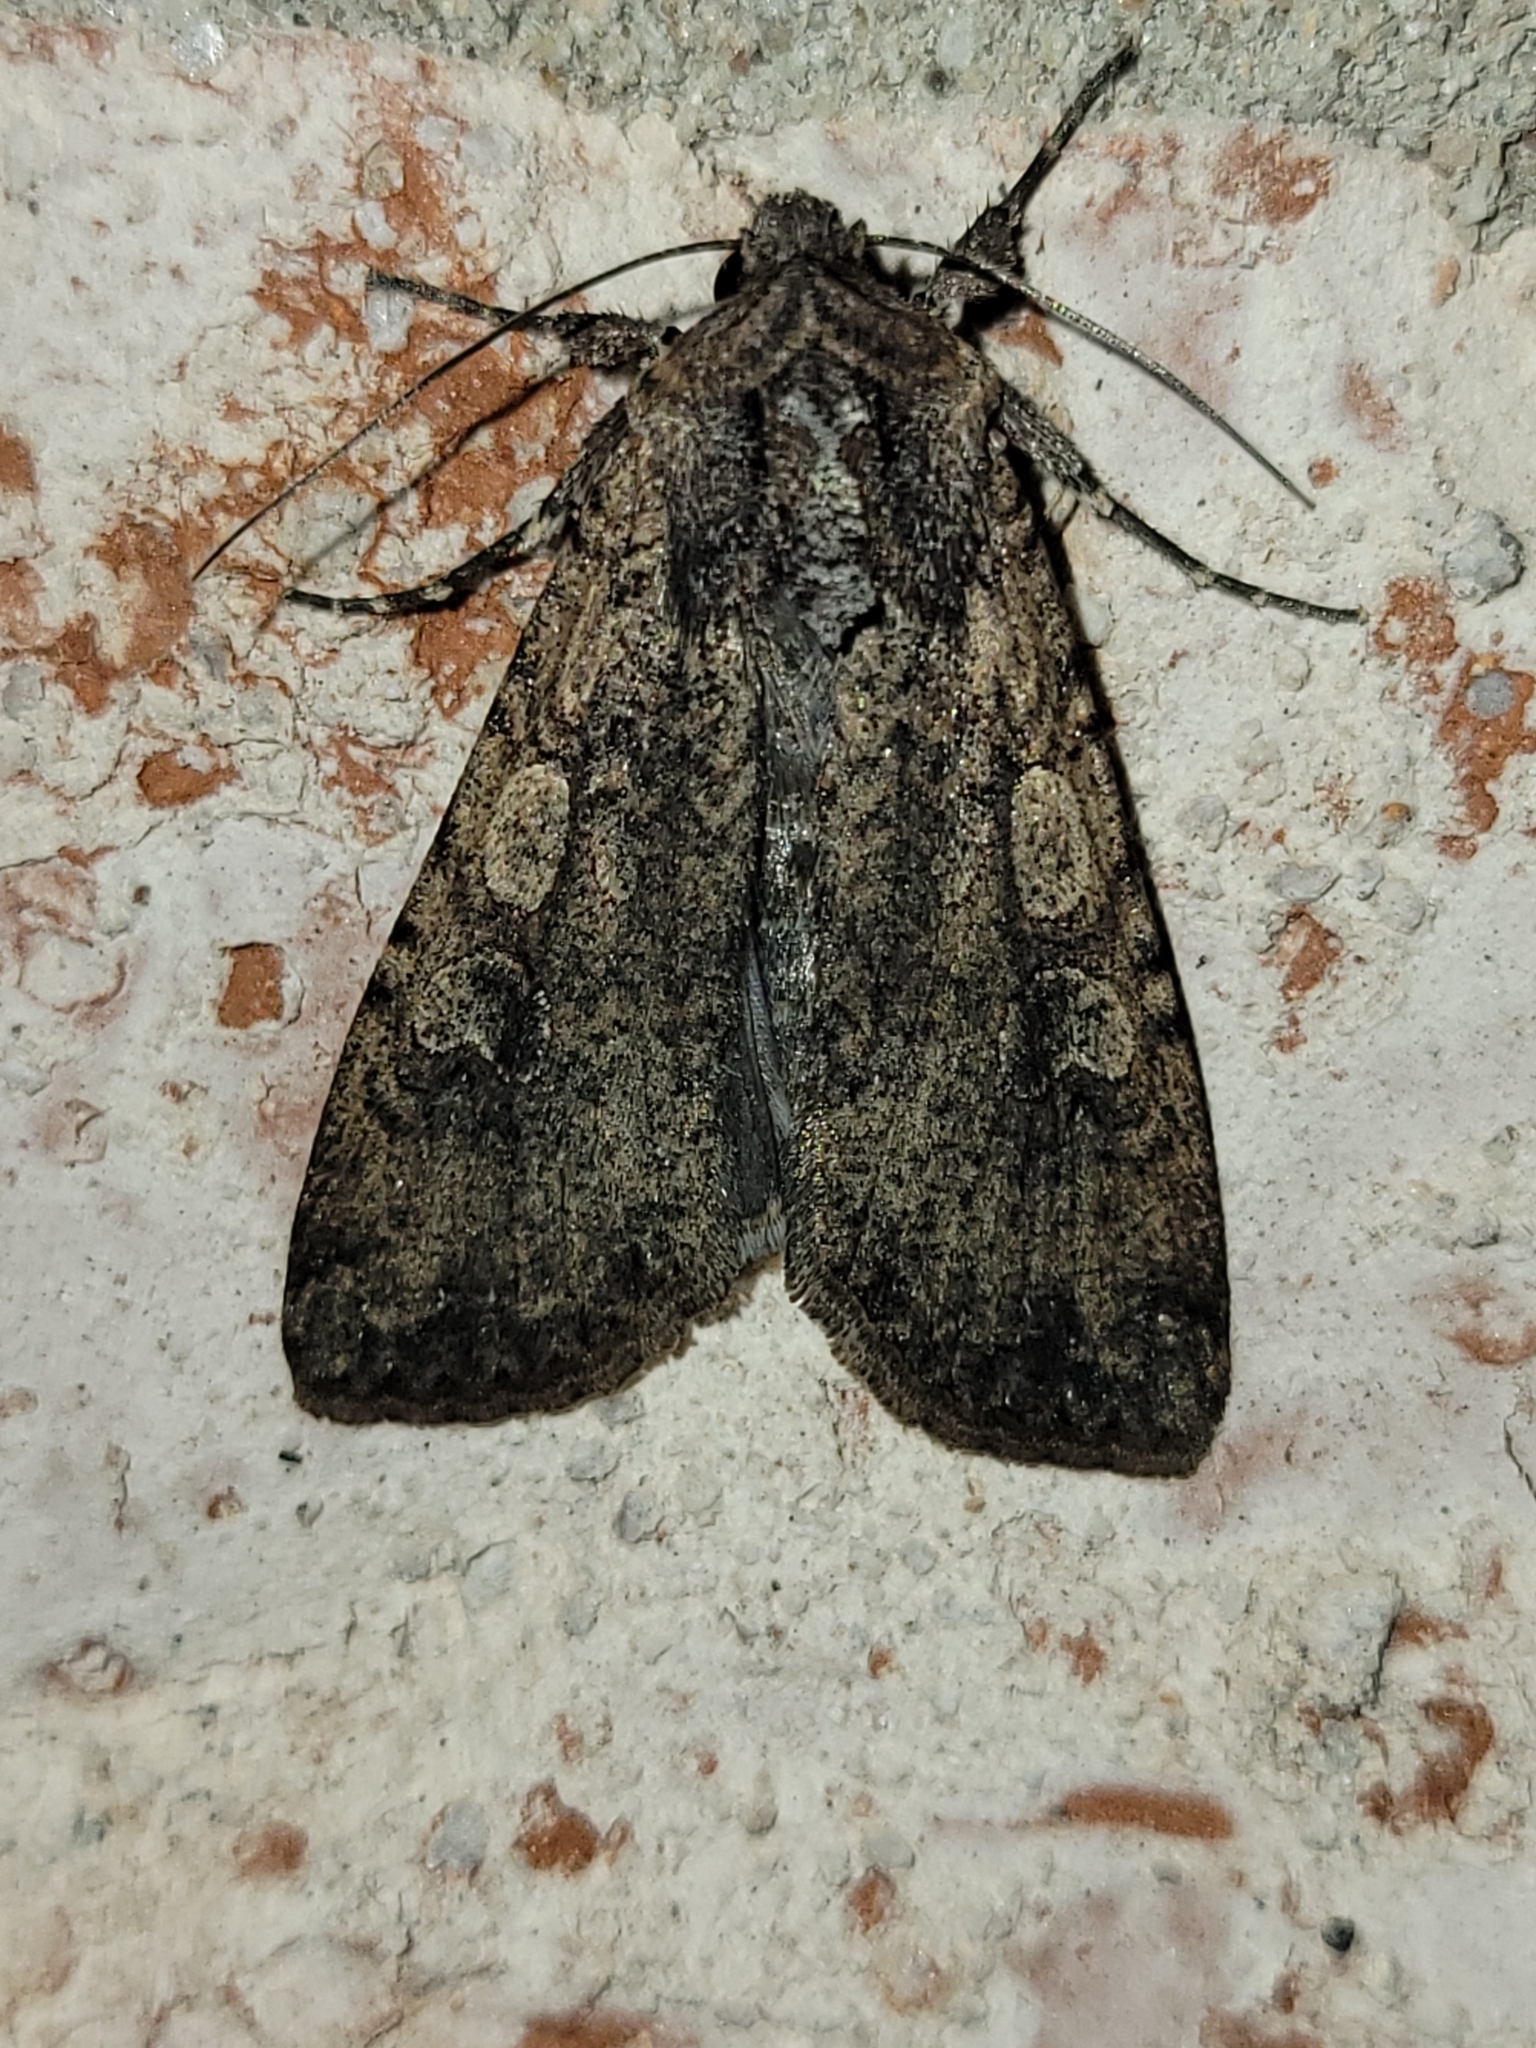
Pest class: cutworms